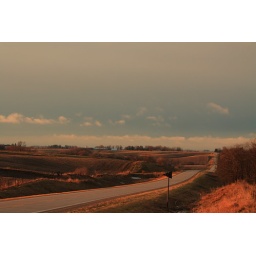
I looked behind me after taking a shot and just liked the way the sun edged the road in golden hues.